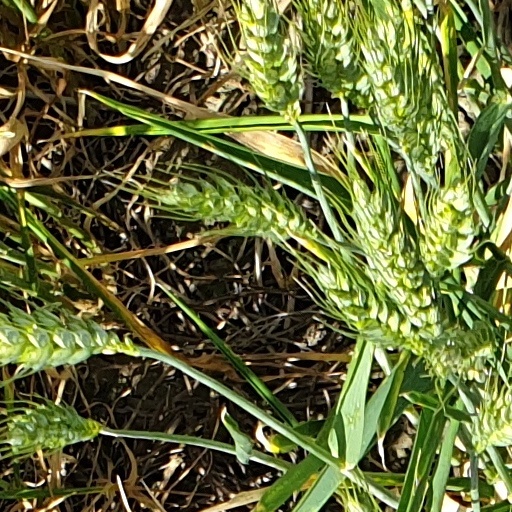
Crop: wheat